Sopiko Guramishvili

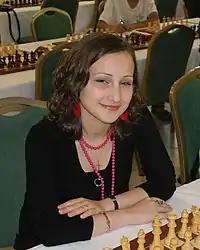
Guramishvili in 2009

Guramishvili consolidated her 2006 World Championship gold medal with another strong year in 2007, gaining about another 100 rating points and earning her first norm for the Woman Grandmaster (WGM) title. Early in the year, she fared well at both the Georgian under-18 boys' championship and the qualification tournament for the open Georgian Chess Championship, helping her climb to a rating of 2267. A few months later, she also performed well at the Georgian under-20 boys' championship. Guramishvili's first WGM norm came in early September at the Open Internacional D'Escacs de Sants in Barcelona. She scored 6½/10 for a performance rating of 2400. This result also helped her reach a rating of 2300, the threshold for the WGM title, for the first time. At the end of year in Antalya in Turkey, Guramishvili attempted to defend her under-16 girls' world championship, but finished a ½ point behind the four leaders. The tournament was won by her compatriot Keti Tsatsalashvili.